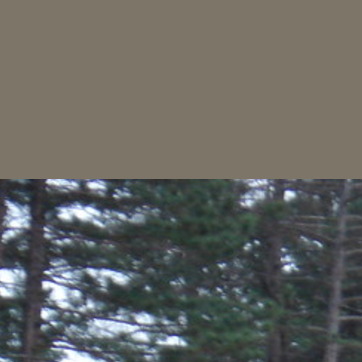
Material: foliage